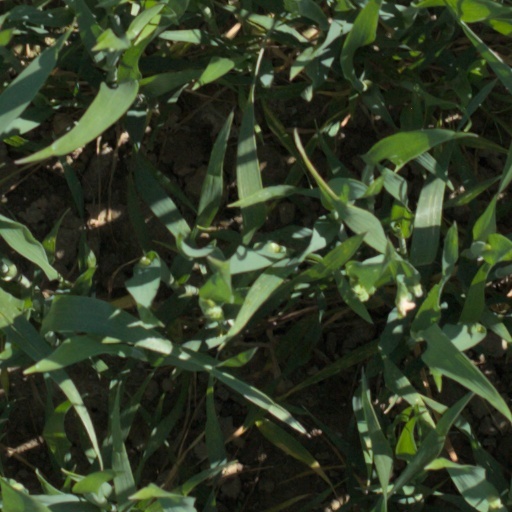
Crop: wheat